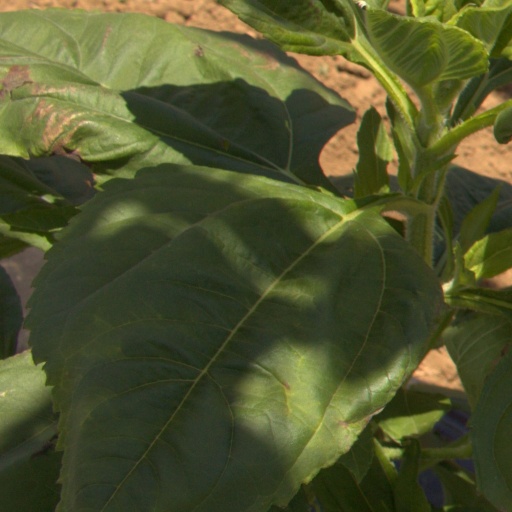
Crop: Jerusalem artichoke